Gulag Boss: A Soviet Memoir

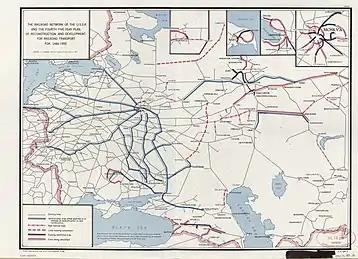

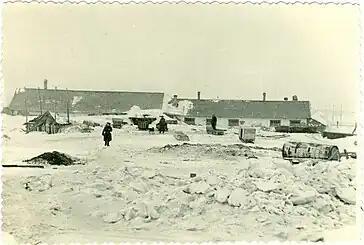

Mochulsky attended school in Minsk during the 1930s, before graduating as an Engineer from the Moscow-based Railroad Transport Engineering Institute in 1940. Within the same year, 22 year old Mochulsky was Ordered by the Central Committee of the Communist Party of the Soviet Union (CPSU) to work as a foreman at a Gulag camp, known as Pechorlag. Kaple describes Pechorlag as being within the Komi ASSR, "northeast of St.Petersburg and west of the Ural Mountains". Mochulsky's primary task was to manage the construction of a 500 km railway line over Russia's permafrost, and into urban USSR zones.